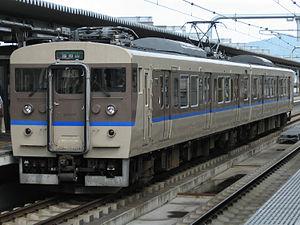
La Ligne Maizuru est une ligne de train japonaise exploitée par la West Japan Railway Company. Cette ligne relie Ayabe à Maizuru dans la préfecture de Kyoto. Elle sert de jonction entre les lignes Obama et Sanin.